Berry, New South Wales

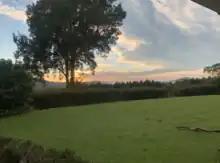
April Sunrise in Meroo Meadow, just outside of Berry

The township of Berry lies on the South Coast railway line, and on the Princes Highway (Highway 1) between Nowra and Kiama. For much of its early history the town depended on timber cutting and dairy farming, with a tannery and boat building also present, but today, Berry thrives on tourism, with many souvenir shops, art galleries, antiques and collectibles shops, cafes, restaurants, and hotels. A local public hospital bequeathed by the Berry family, the David Berry Hospital, now serves as a rehabilitation hospital and palliative care hospice.